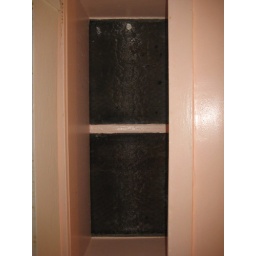
view of bathroom cieling above the sink. this is very dirty on the outside